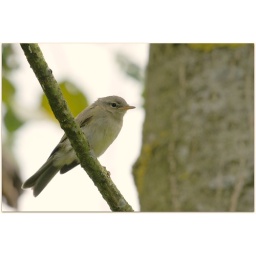
little bird in a big tree